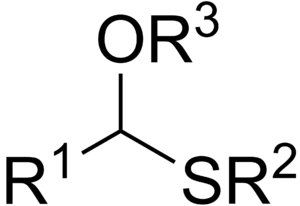
Un thioacétal est l'analogue soufré d'un acétal : l'un des deux atomes d'oxygène de l'acétal est substitué par un atome de soufre.
En chimie, les composés organiques peuvent être considérés comme constitués d'un squelette relativement non réactif appelé l'alcane parent en nomenclature substitutive, et d’un ou plusieurs groupes fonctionnels. Le groupe fonctionnel est un atome, ou un groupe d'atomes, qui a des propriétés chimiques similaires chaque fois qu'il est présent dans des composés différents. Il définit les propriétés caractéristiques physiques et chimiques des familles de composés organiques.